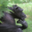
Label: chimpanzee